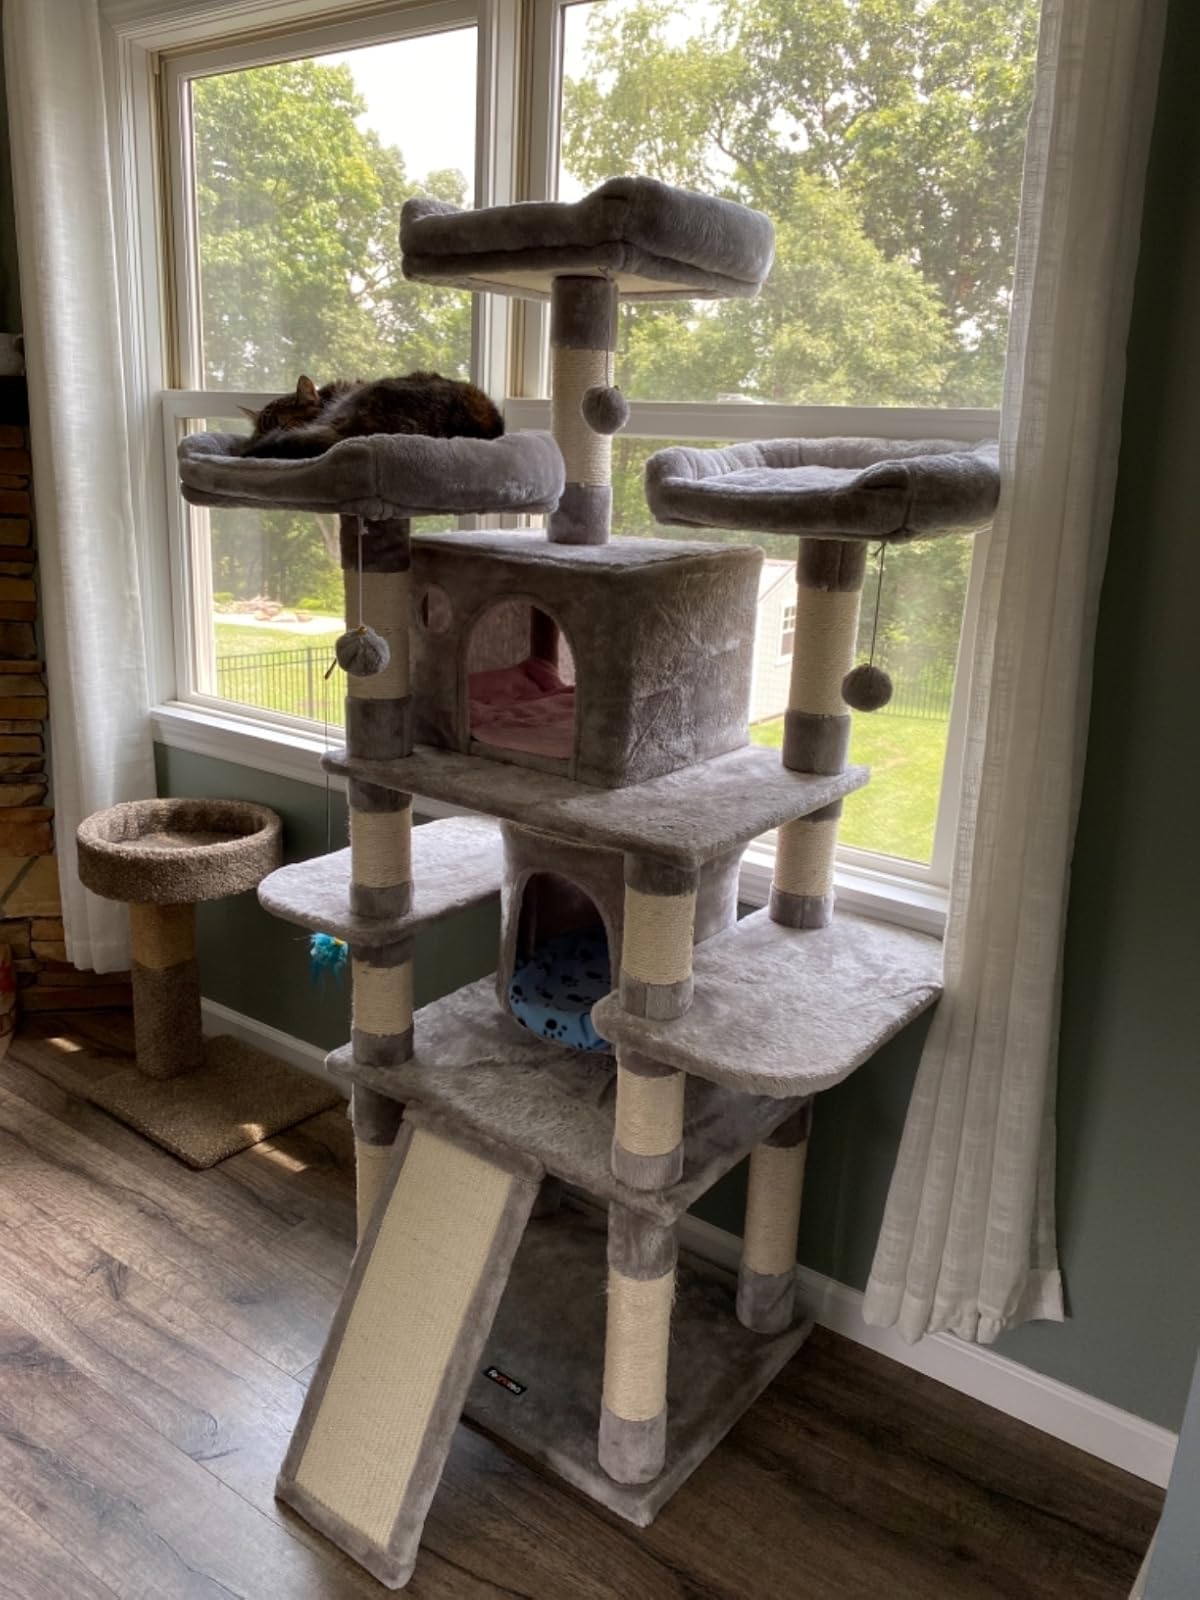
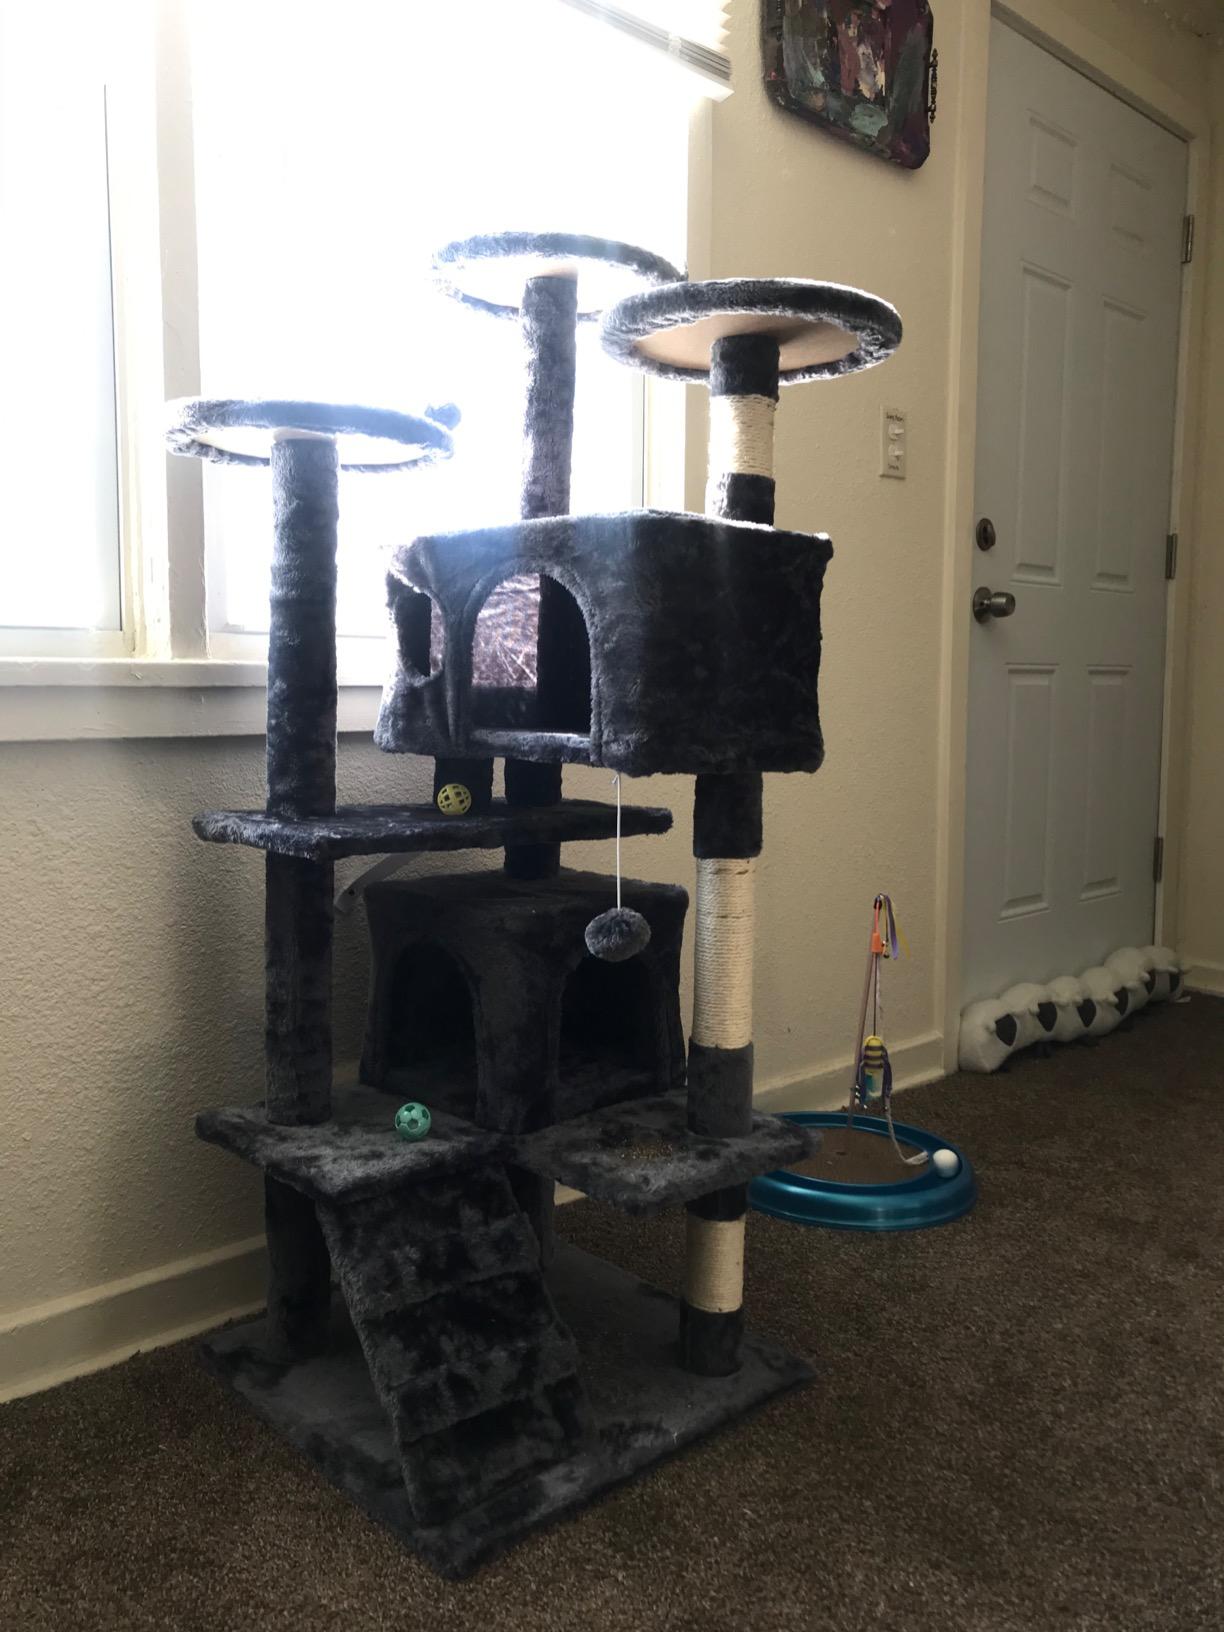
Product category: items_cat tree
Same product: no